The Serenade

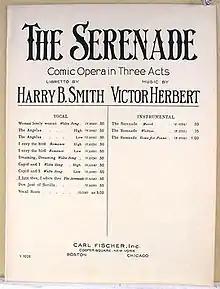
Sheet music

The Serenade is an operetta with music and lyrics by Victor Herbert, and book by Harry B. Smith. Produced by a troupe called "The Bostonians", it premiered on Broadway on March 16, 1897 at the Knickerbocker Theatre and ran initially for 79 performances. It remained very popular into the new century, running almost continuously for the next seven years.